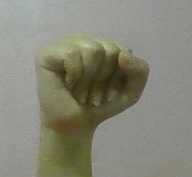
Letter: saad